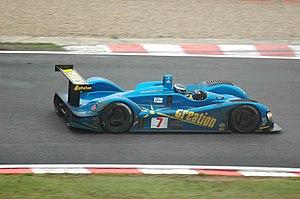
Les 1 000 kilomètres de Spa 2005, disputés le 17 avril 2005 sur le circuit de Spa-Francorchamps en Belgique, sont la cinquième course des Le Mans Endurance Series courues depuis 2004. Il s'agit de la vingt-cinquième édition de l'épreuve, la vingtième sur un format de 1 000 kilomètres, et la première manche des Le Mans Endurance Series 2005.